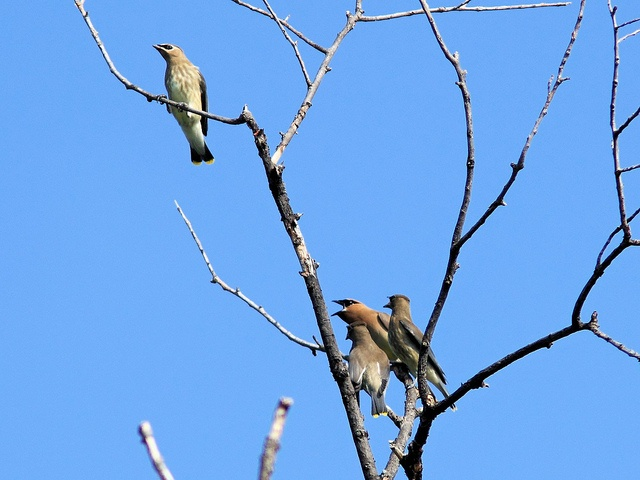
The birds are perched on the branches of the tree
Many birds sit up high in a tree without leaves.
Several birds sitting in a tree under a blue sky.
Two birds making noise on a lower branch while another sits higher up alone.
A flock of birds sitting on top of a tree.